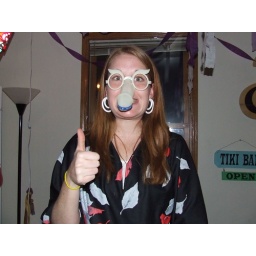
yes i have glow in the dark penis glasses on my face